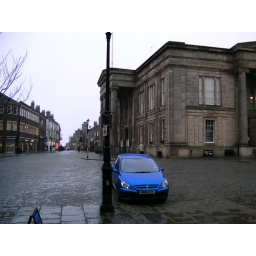
that car was sooooo blue against the steel sky...